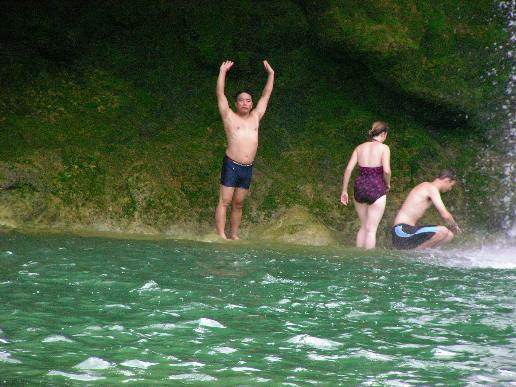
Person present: Yes